Toutang station

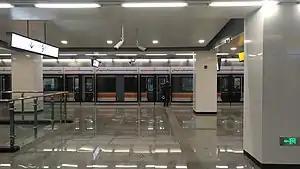
Platform of Line 4

Toutang Station is an interchange station between Line 4 and Line 9 of Chongqing Rail Transit in Chongqing municipality, China. It is located in Jiangbei District, adjacent to the People's Government of Chongqing, Jiangbei District. It opened in 2018.